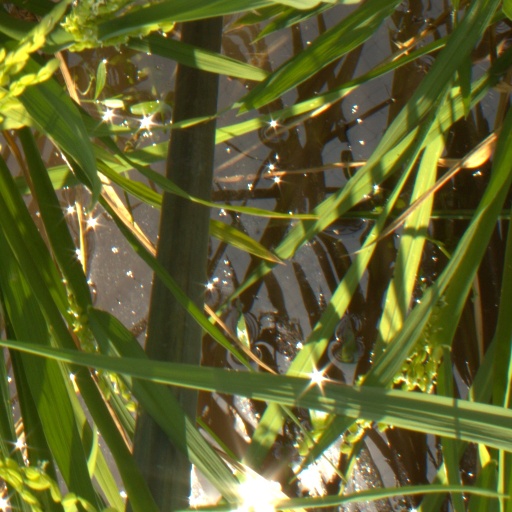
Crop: rice